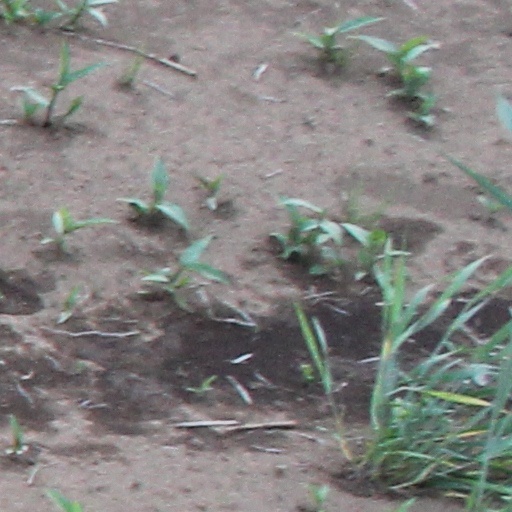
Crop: wheat